Kingdom of Chiang Mai

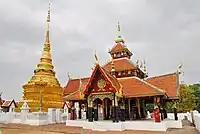
Wat Pongsanuk temple in Lampang

Chetton dynasty originated in Lampang. Unlike other Lanna cities, Lampang (also called Lakhon) on Wang River was spared from abandonment and depopulation in late eighteenth century and stood as frontline citadel against Burmese attacks. Kawila the governor of Lampang was made Phraya Wicharaprakarn the nominal governor of Chiang Mai in 1782 and his younger brother Khamsom was made governor of Lampang instead. However, Kawila was unable to restore Chiang Mai right away due to inadequate population and Lampang remained the main city in Kawila's dominions. Khamsom moved the city of Lampang from the old site on eastern bank to the new town of southwestern bank. Kawila repelled two Burmese attacks on Lampang in 1786 and 1788. Khamsom died in 1794 and was succeeded by his younger brother Duangthip. In 1796, Kawila took a portion of population from Lampang to restore Chiang Mai. Lord Duangthip of Lampang joined forces in the capture of Chiang Saen in 1804 and received a population of thousands of people from Chiang Saen into Lampang, where Duangthip had them settled on eastern bank of Wang River.